Modal jazz

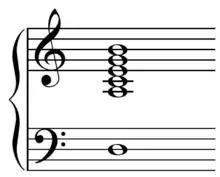
Opening chord to "Maiden Voyage": minor eleventh chord (Am9/D). Using D Dorian.

Among the significant compositions of modal jazz were "So What" by Miles Davis and "Impressions" by John Coltrane. "So What" and "Impressions" follow the same AABA structure and were in D Dorian for the A sections and modulated a half step up to E-flat Dorian for the B section. The Dorian mode is the natural minor scale with a raised sixth. Other compositions include Davis's "Flamenco Sketches", Bill Evans's "Peace Piece", and Shorter's "Footprints".